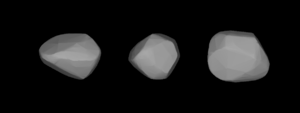
(30) Uranie est un astéroïde de la ceinture principale, découvert par John Russell Hind le 22 juillet 1854.